Changlang district

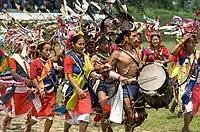
Tutsa Dancers from Changlang District

Changlang district (Pron:/tʃæŋˈlæŋ/) is a subdivision of the Indian state of Arunachal Pradesh, located south of Lohit district and north of Tirap district. Naga people reside here. As of 2011 it is the second most populous district of Arunachal Pradesh (out of 16) after Papum Pare. It has become one of the major districts in the area owing to the presence of crude oil, coal and mineral resources in addition to tourism and hydropower.